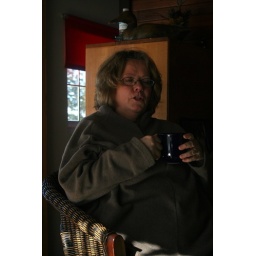
My sister relaxing with a cup of coffee after breakfast at the Crowe lake cottage. Taken under natural light.